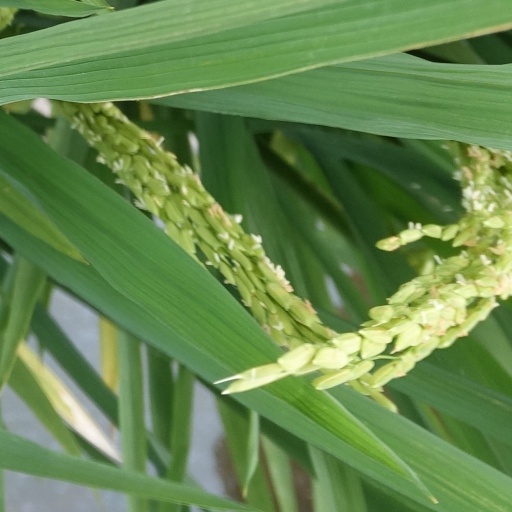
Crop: rice